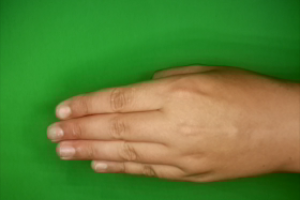
Label: paper